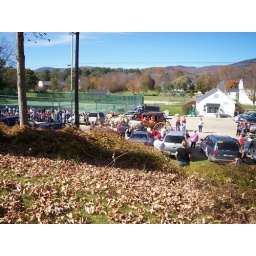
This is a picture of an old horse drawn stage coach that was in the parade.